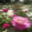
Label: rose